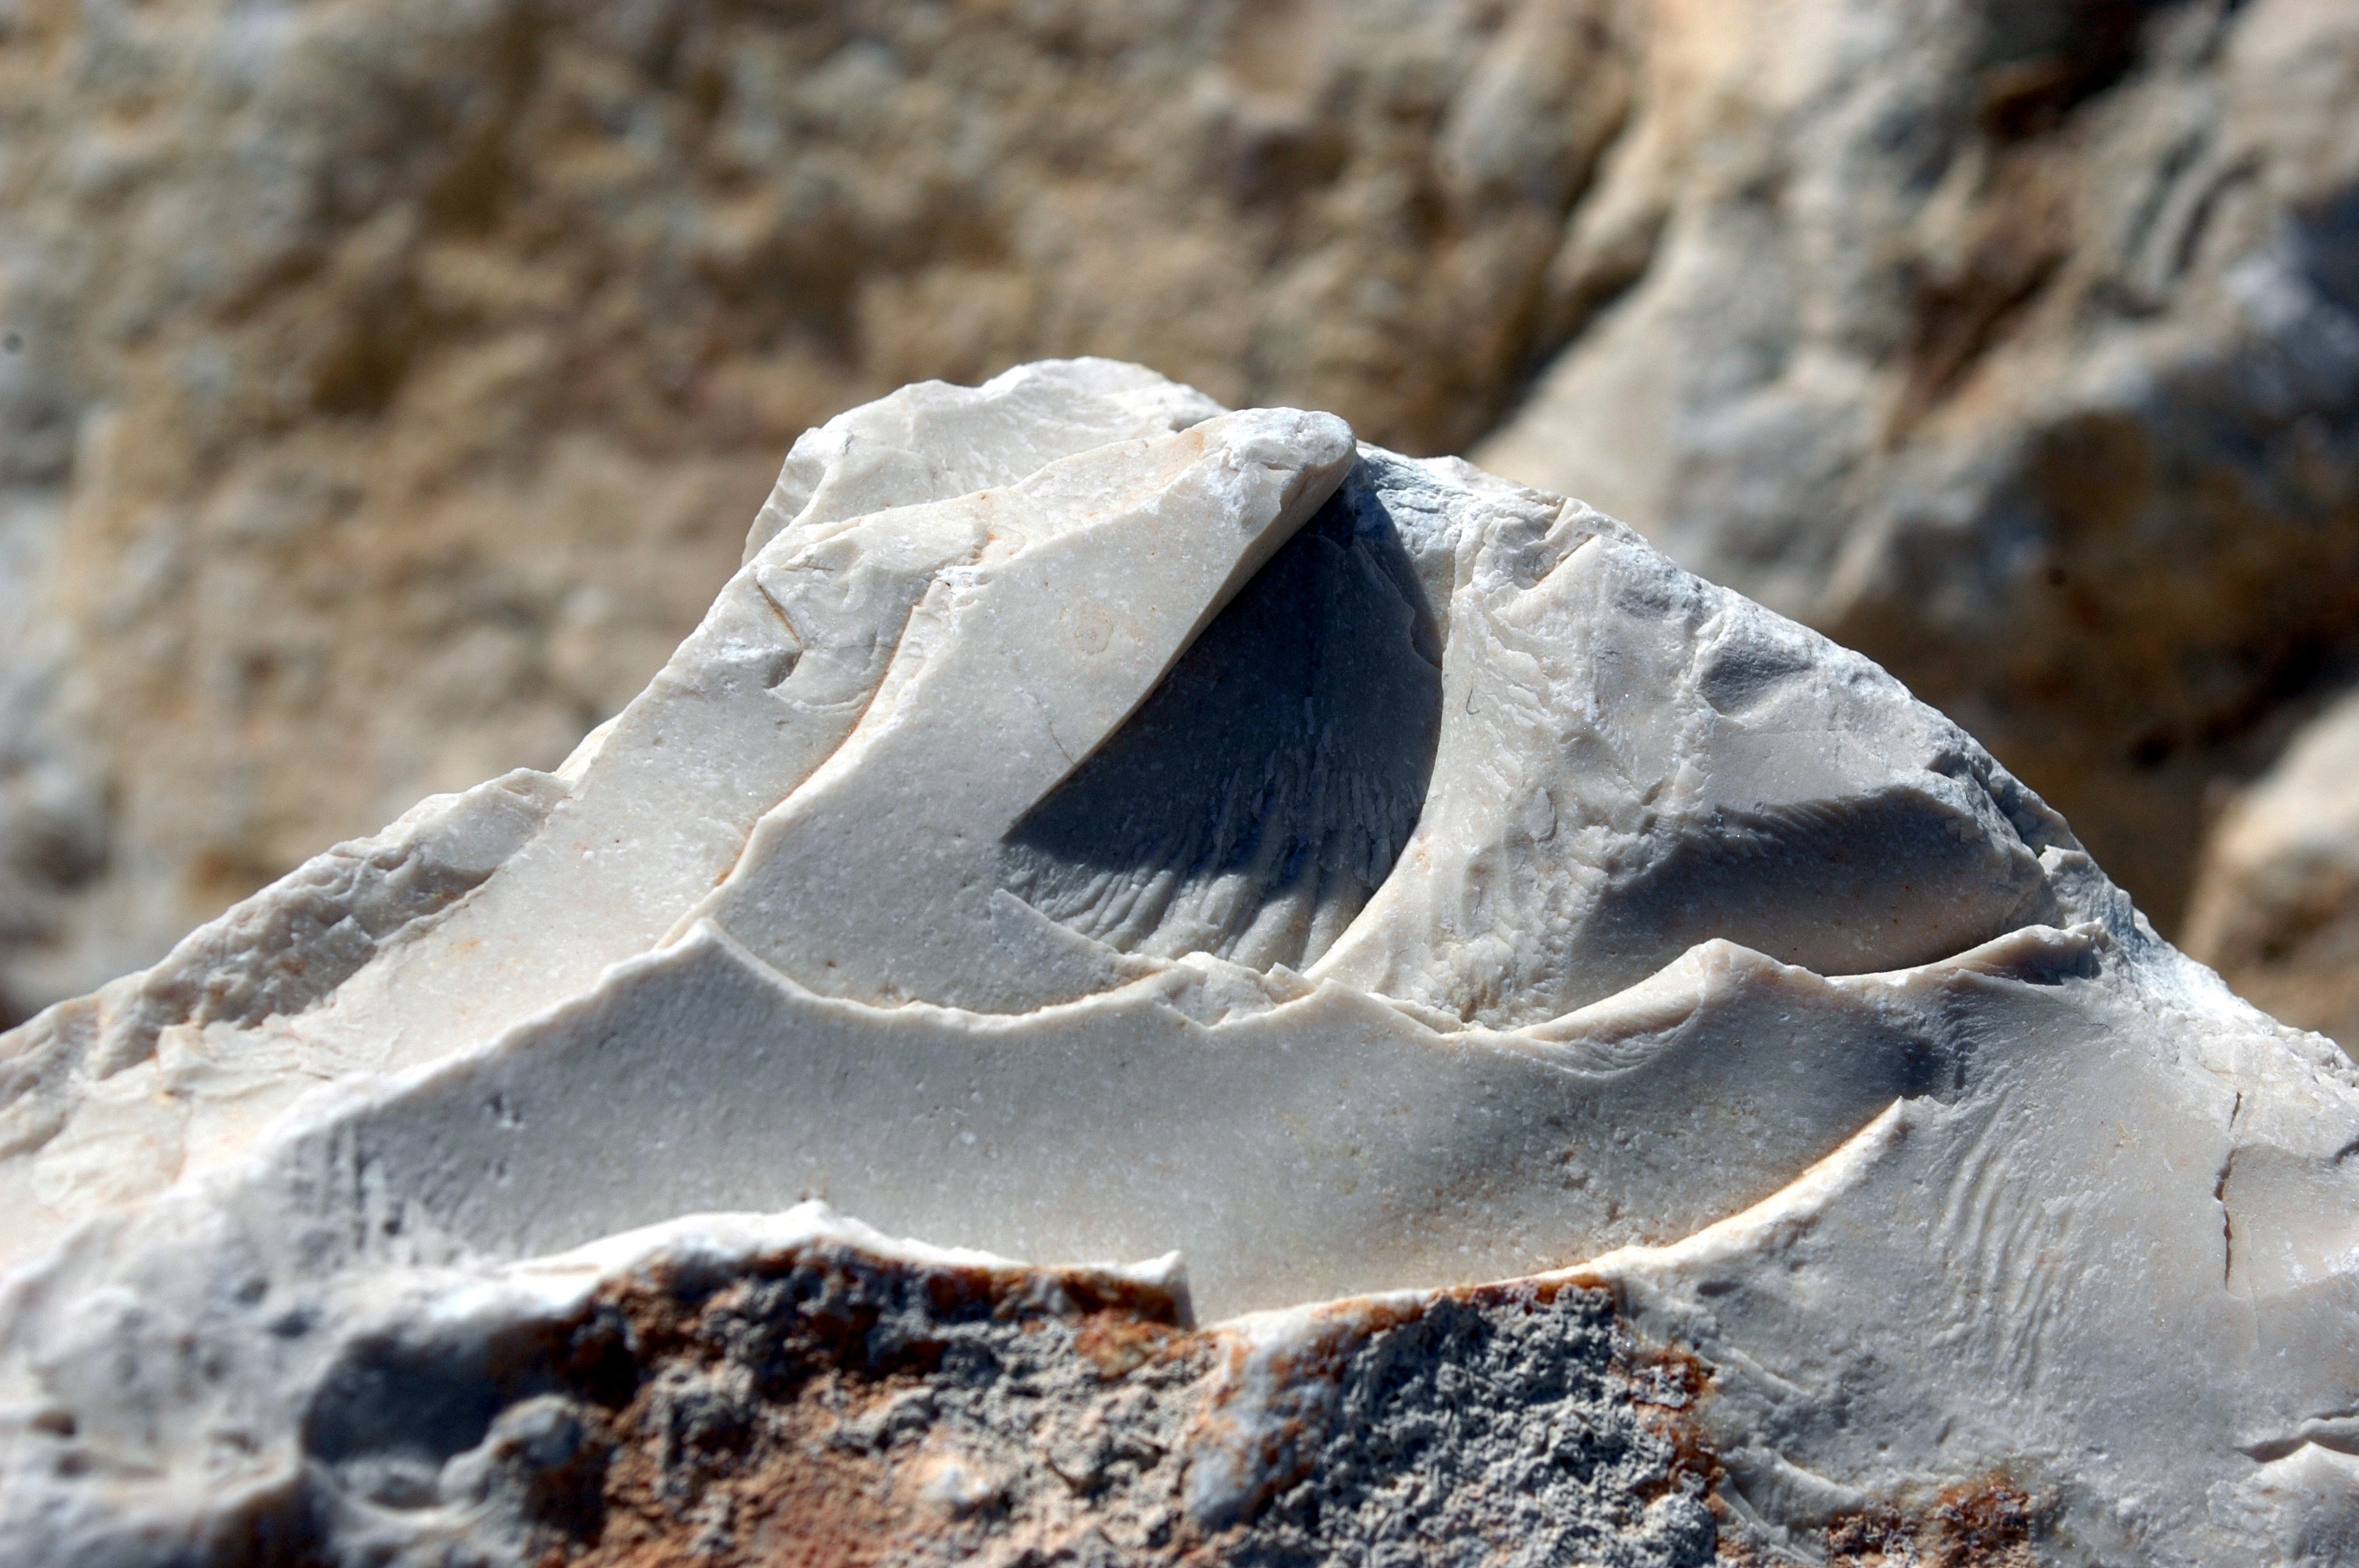
sea, sand, rock, wood, white, stone, ice, print, material, sculpture, bank, geology, apex, fragment